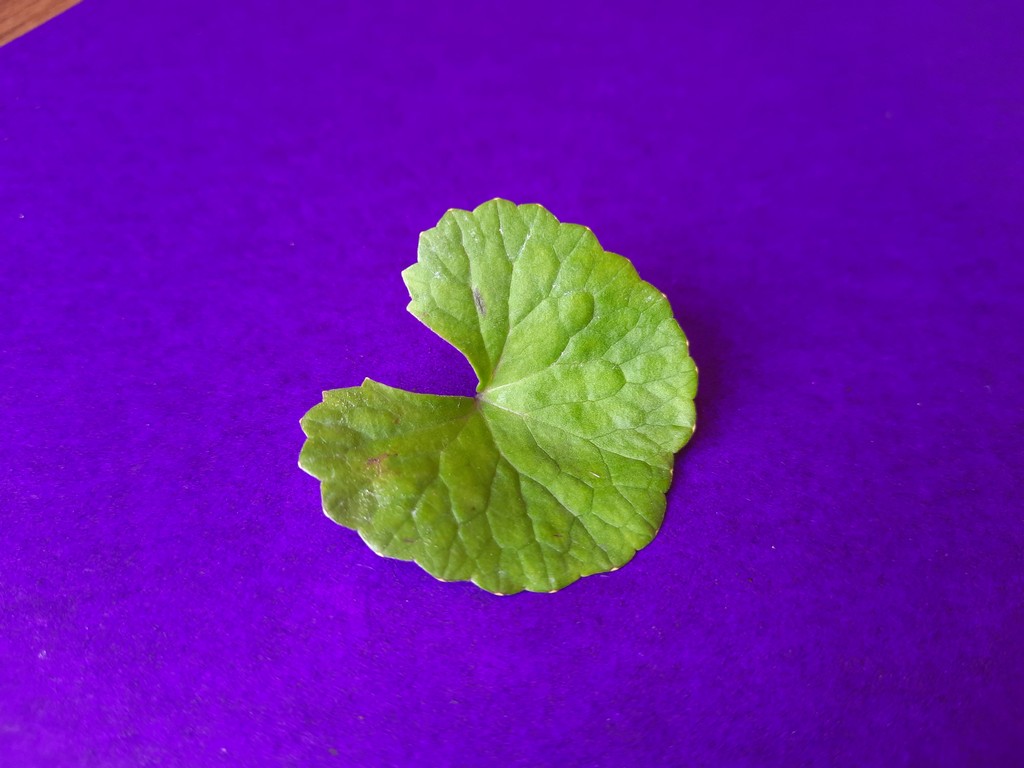
Label: Healthy